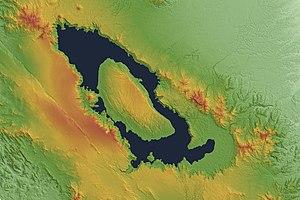
Le lac Toba est un lac de 100 km de long sur 35 km de large situé au milieu de la partie nord de l'île indonésienne de Sumatra à 905 m d'altitude. C'est le plus grand lac volcanique du monde, sa profondeur maximale avérée est de 505 m.
L'éruption du Toba, aussi appelée éruption YTT, est une éruption volcanique survenue il y a environ 74 000 ans sur l'île de Sumatra. Avec un indice d'explosivité estimé à 8, elle serait la plus importante qu'ait connue notre planète au cours du Quaternaire, laissant derrière elle ce qui est considéré aujourd'hui comme le plus grand lac volcanique sur Terre.